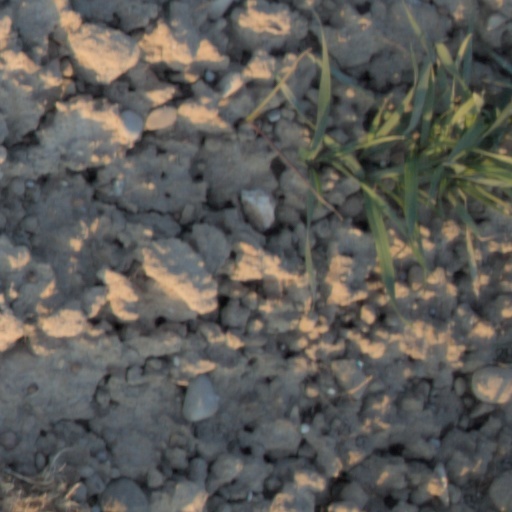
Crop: wheat